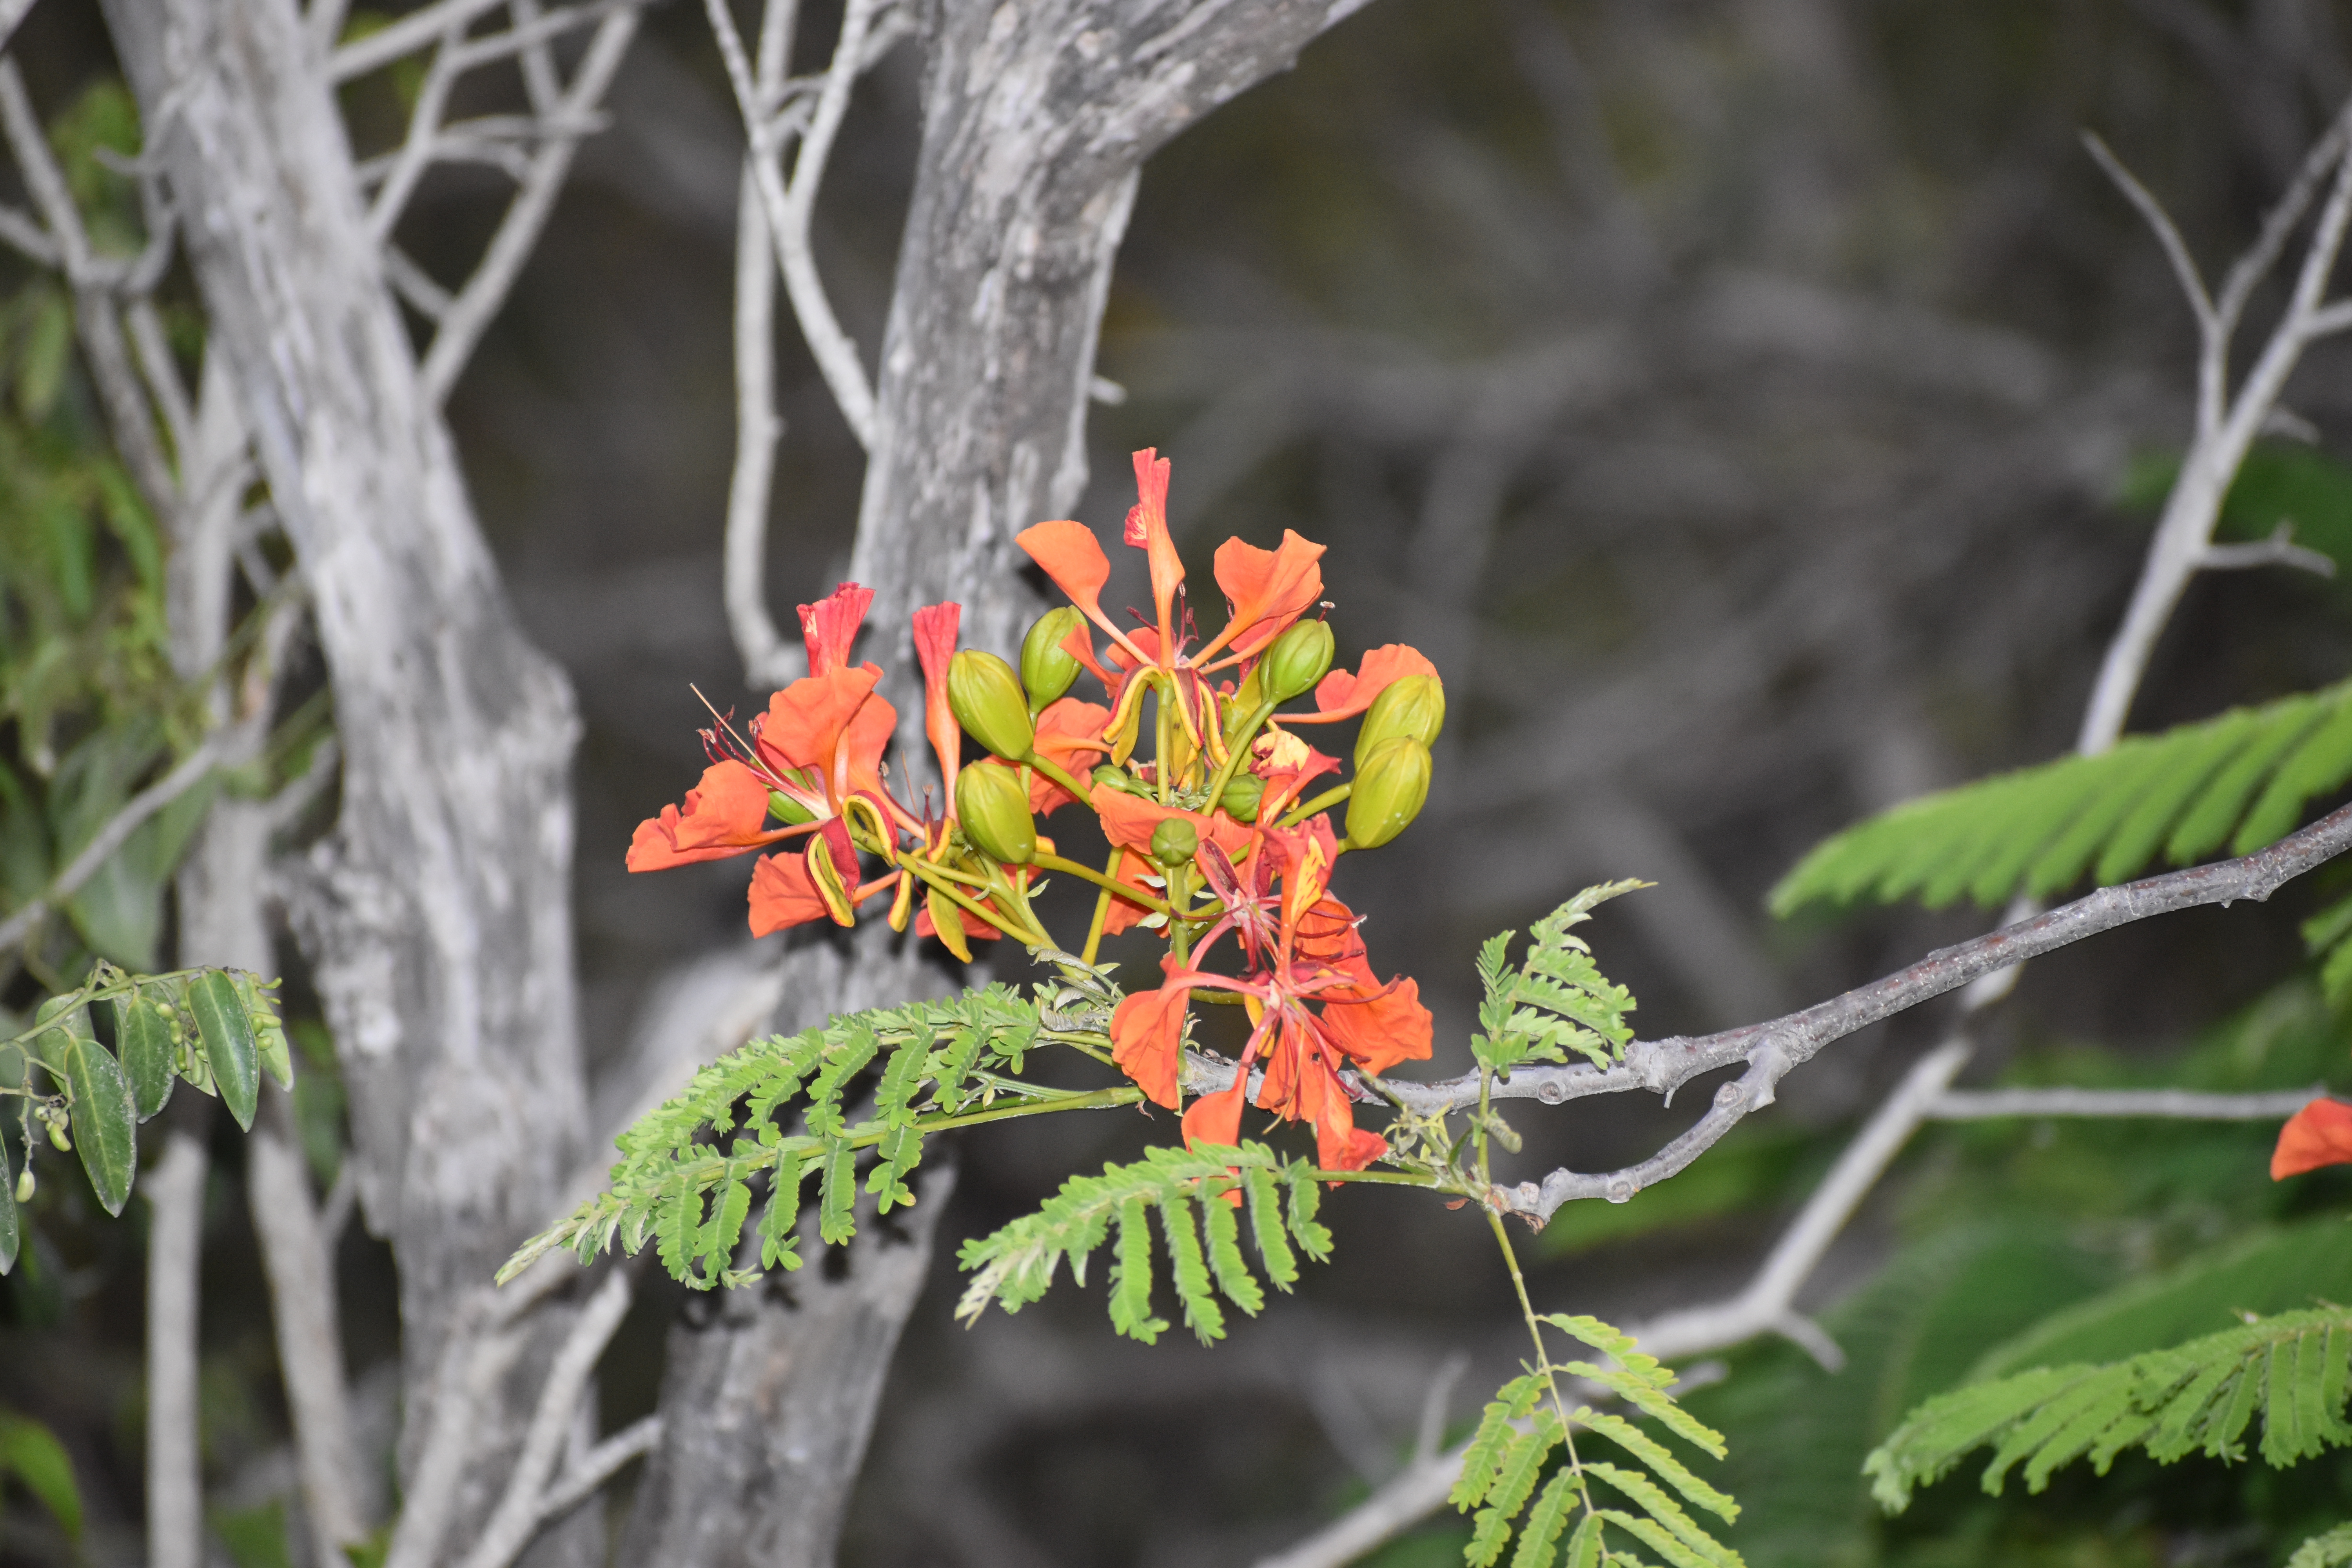
fruit, orange, plant, flower, nature, flowering plant, leaf, botany, tree, caesalpinia, branch, twig, wildlife, wildflower